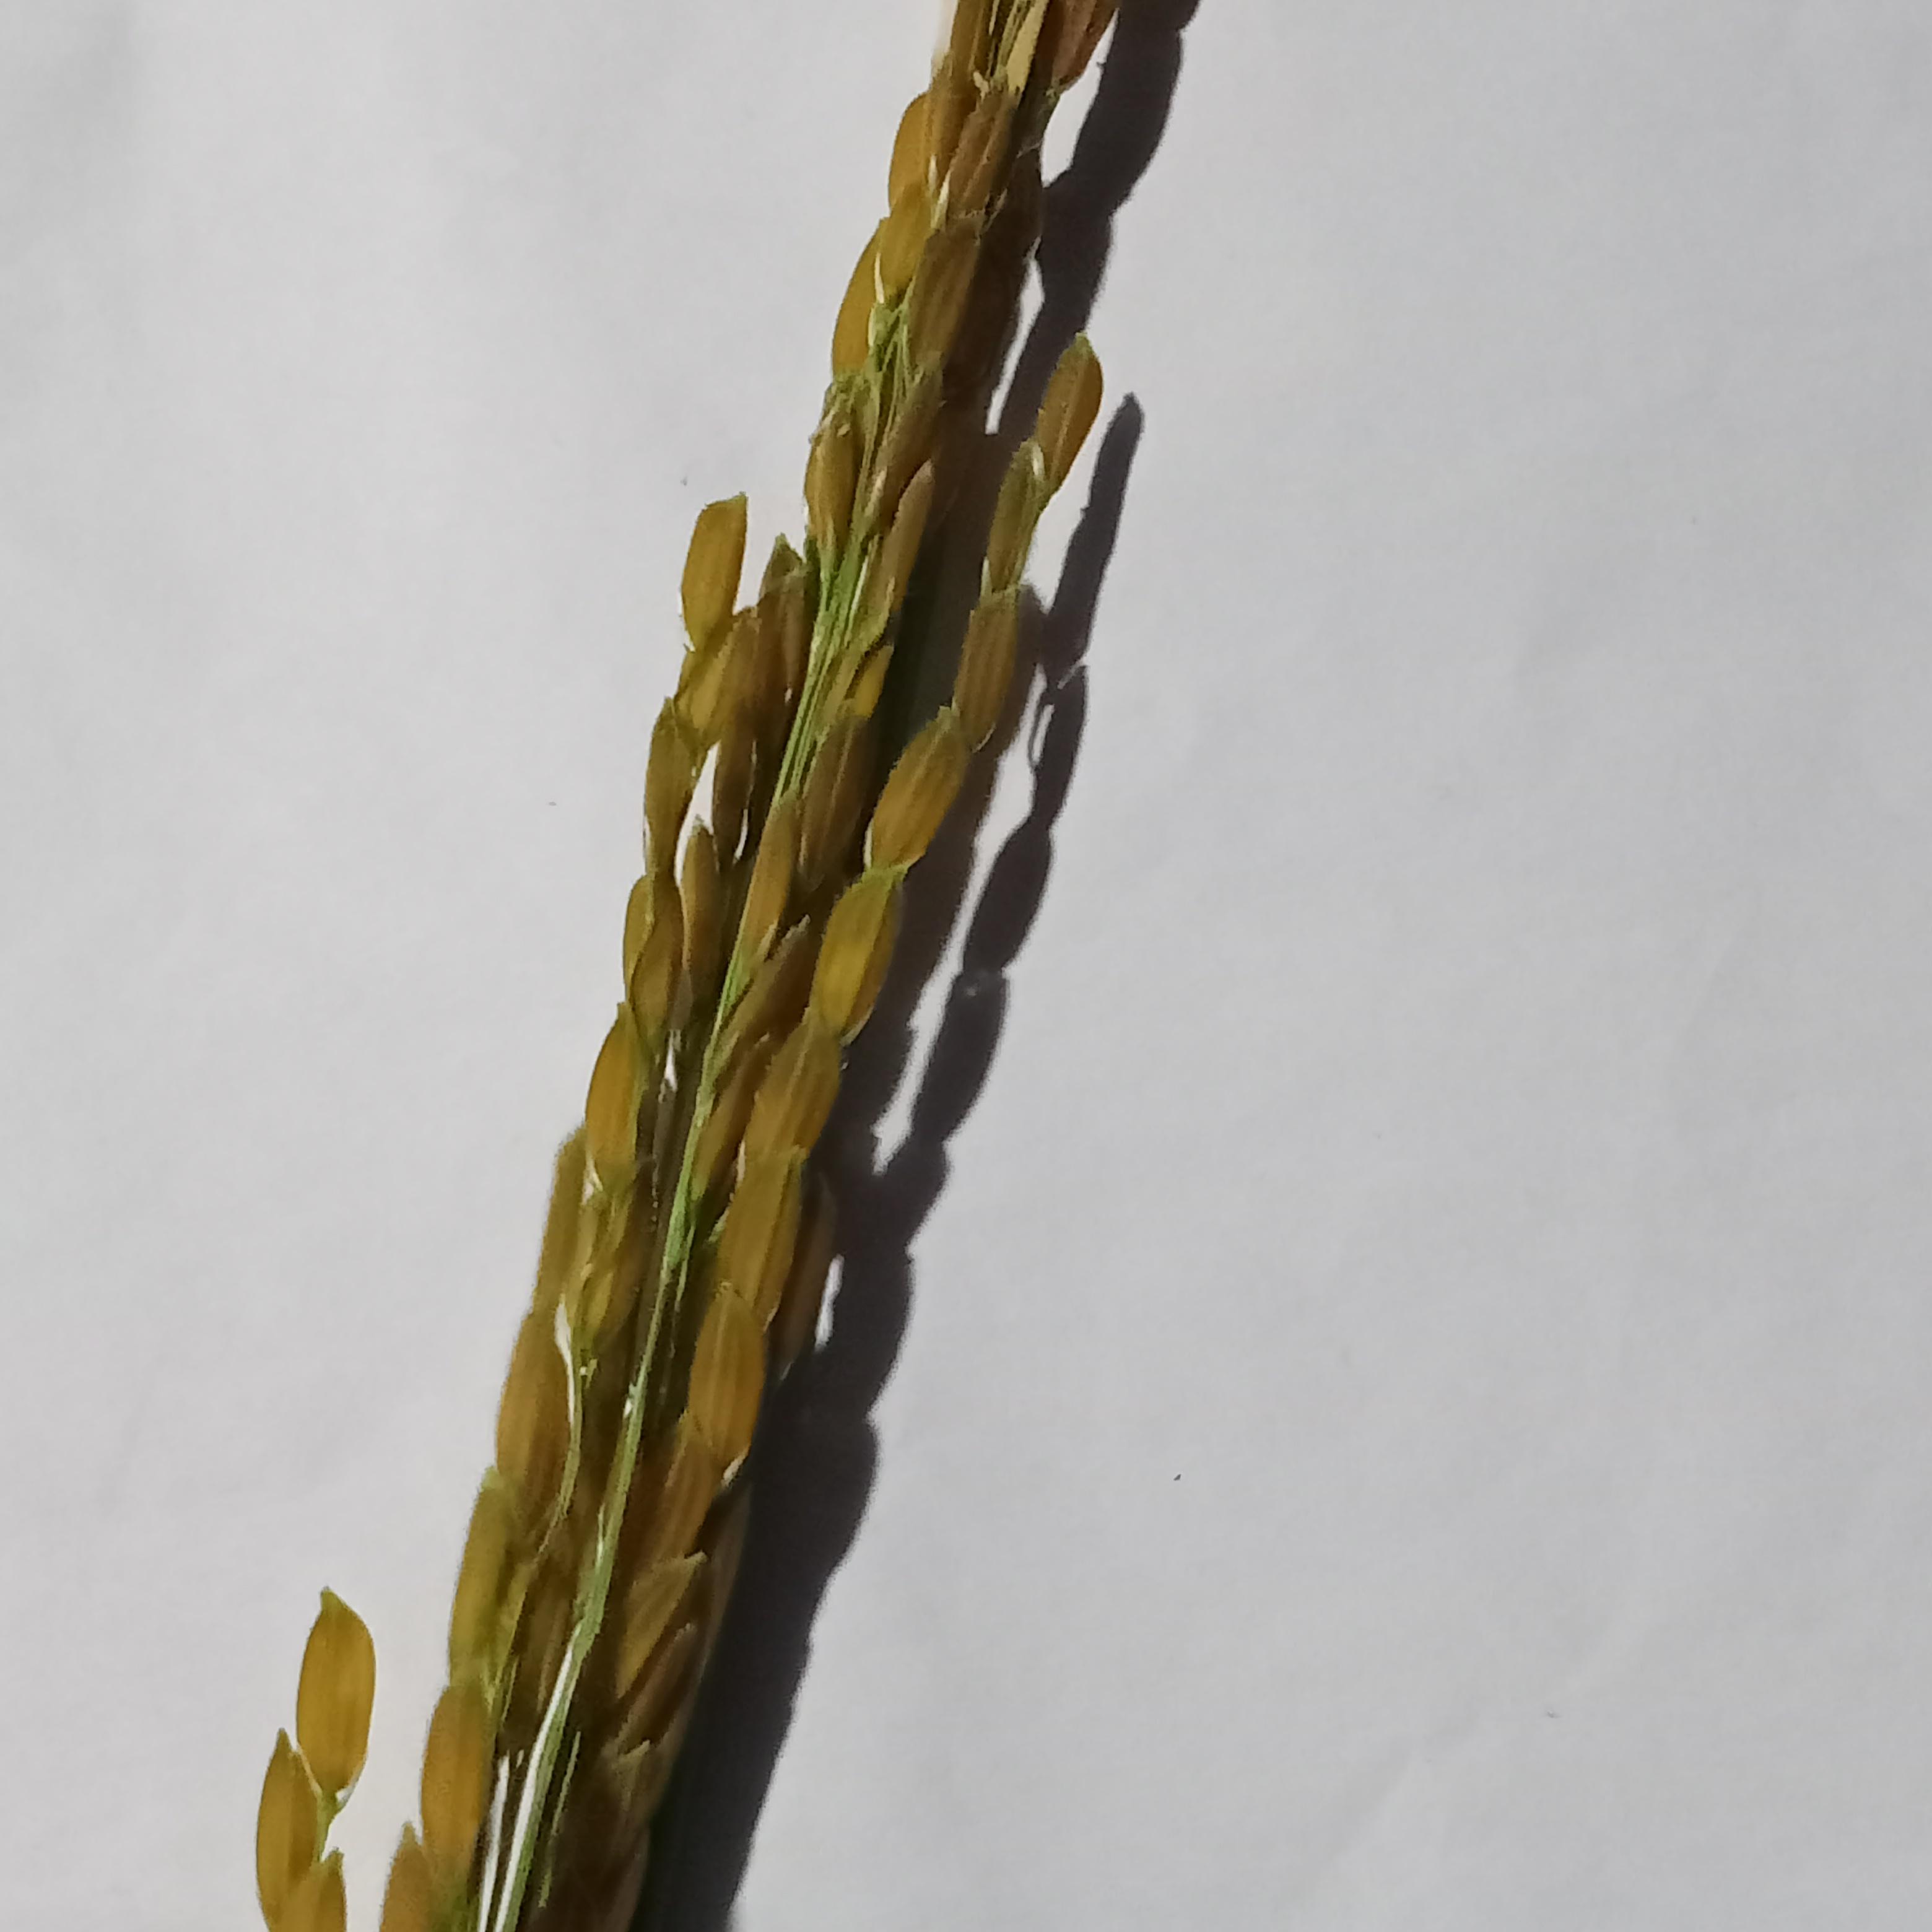
Label: Rice___Neck_Blast